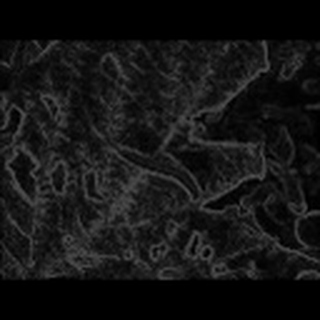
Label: cotton_army_worm